Sky position (RA, Dec in degrees): 193.888, -1.574
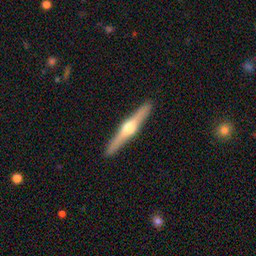
Galaxy morphology: Edge-on Galaxies with Bulge